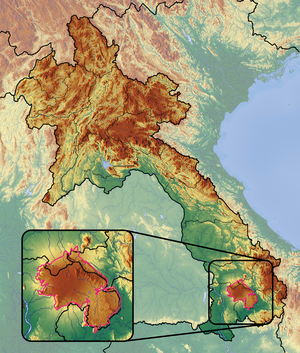
Le plateau des Bolovens sur une carte topographique du Laos.
Le plateau des Bolovens, du nom de l’ethnie majoritaire qui y vit : les « Laven », est une région du Sud du Laos, qui englobe la province de Champassak et la province de Saravane.